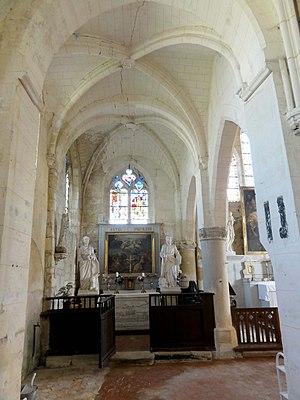
Intérieur de l'église - voir titre.
L'église Saint-Martin est une église catholique paroissiale située à Belle-Église, en France. Contrairement à ce qu'annoncent ses élévations extérieures dénuées de caractère, c'est un édifice d'une surprenante complexité, qui n'est que le résultat des agrandissements et remaniements successifs depuis la fin du XIIᵉ siècle. Seulement la base du clocher roman de la fin du XIᵉ ou du premier quart XIIᵉ siècle subsiste d'origine. Elle se caractérise par sa voûte en berceau, sa grande profondeur et ses murs très épais. Le reste du chœur et de ses deux collatéraux est gothique. Il n'y a guère deux travées analogues, et la plupart des styles architecturaux sont représentés. Cependant, la plupart des travées a été bâtie avec grand soin, et l'architecture des parties orientales est tout sauf rustique. L'on trouve même des éléments remarquables par leur qualité, telles que les voûtes à six branches d'ogives du chœur et du croisillon nord avec leurs supports, ou par leur originalité. L'édifice n'est pas protégé au titre des monuments historiques, mais plusieurs éléments de son mobilier et quatre vitraux le sont en revanche.